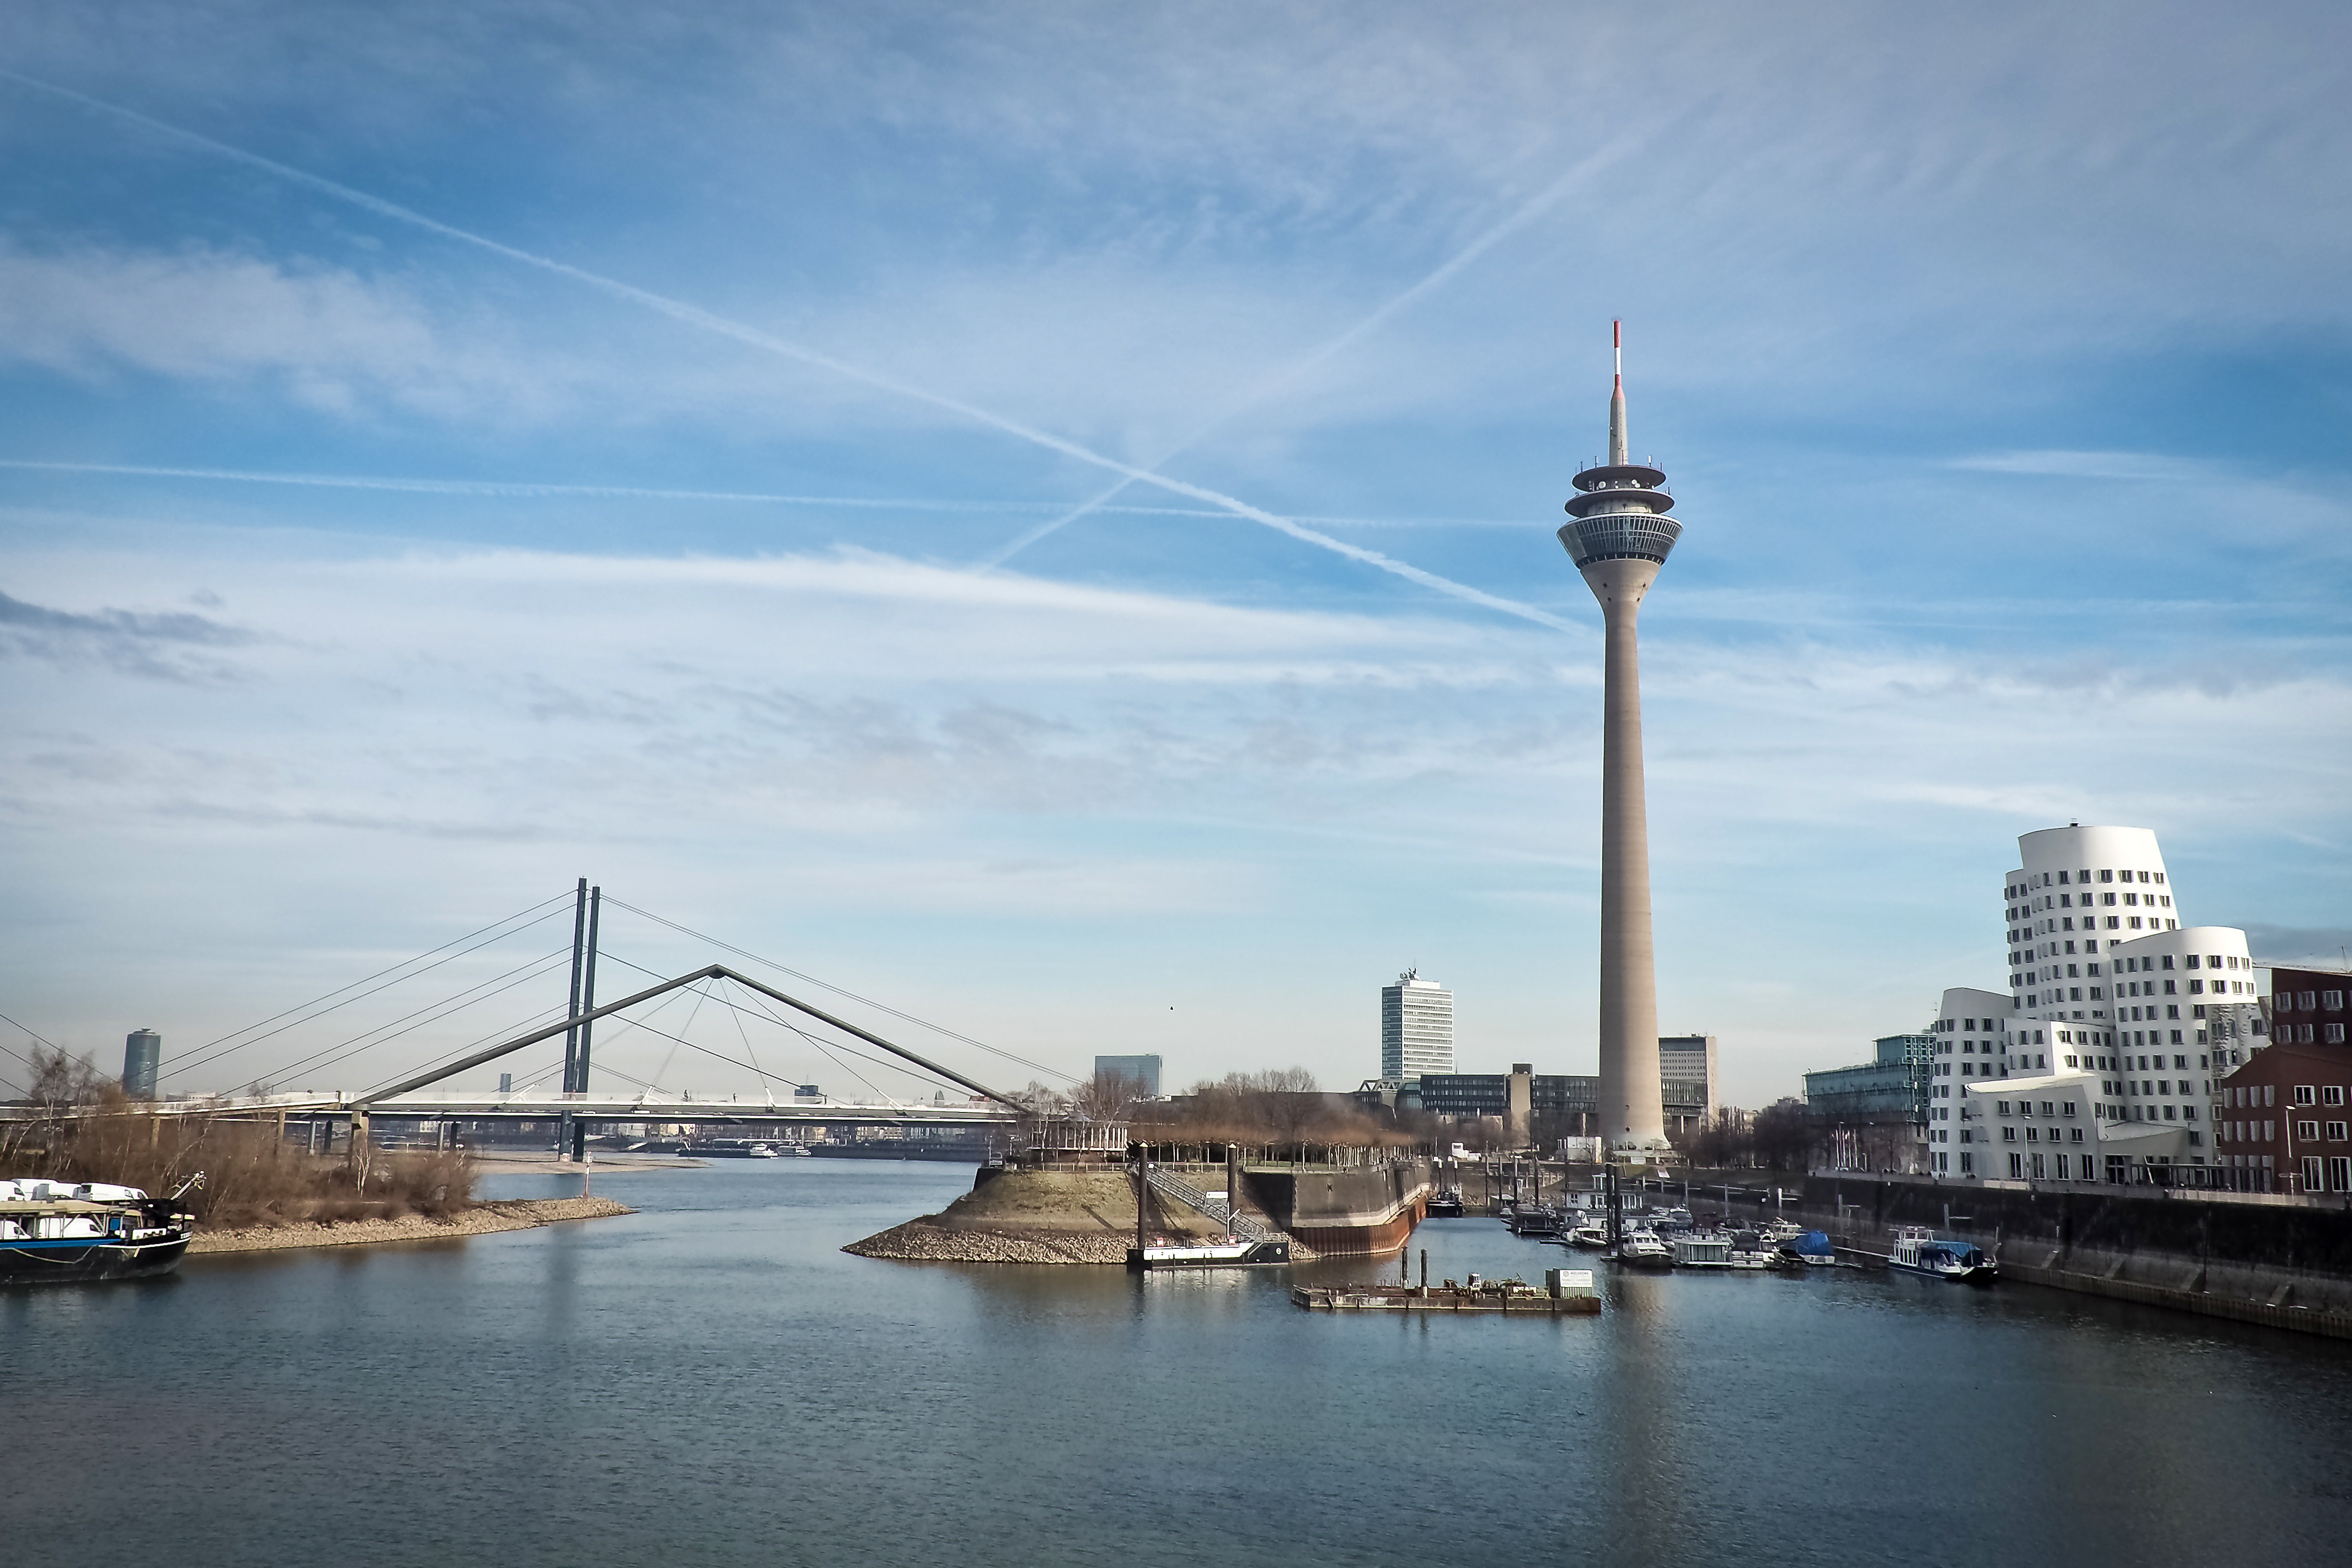
sea, coast, water, horizon, dock, cloud, architecture, sky, sunset, bridge, skyline, building, city, skyscraper, urban, river, cityscape, downtown, dusk, evening, reflection, tower, bay, landmark, facade, harbor, port, modern, office building, waterway, city view, modern architecture, clouds, modern building, dramatic, abendstimmung, rhine, atmospheric, evening sky, big city, rhine river, dusseldorf, tv tower, transmission tower, media harbour, storm clouds, gehry buildings, urban area, human settlement